Patricia Hayes

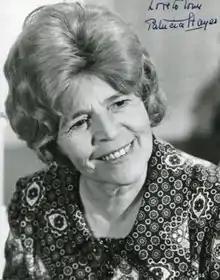

Patricia Lawlor Hayes (22 December 1909 – 19 September 1998) was an English character actress. She is best known for playing the titular Edna in the "Play for Today", "Edna, the Inebriate Woman" (1971), for which she won the British Academy Television Award for Best Actress.